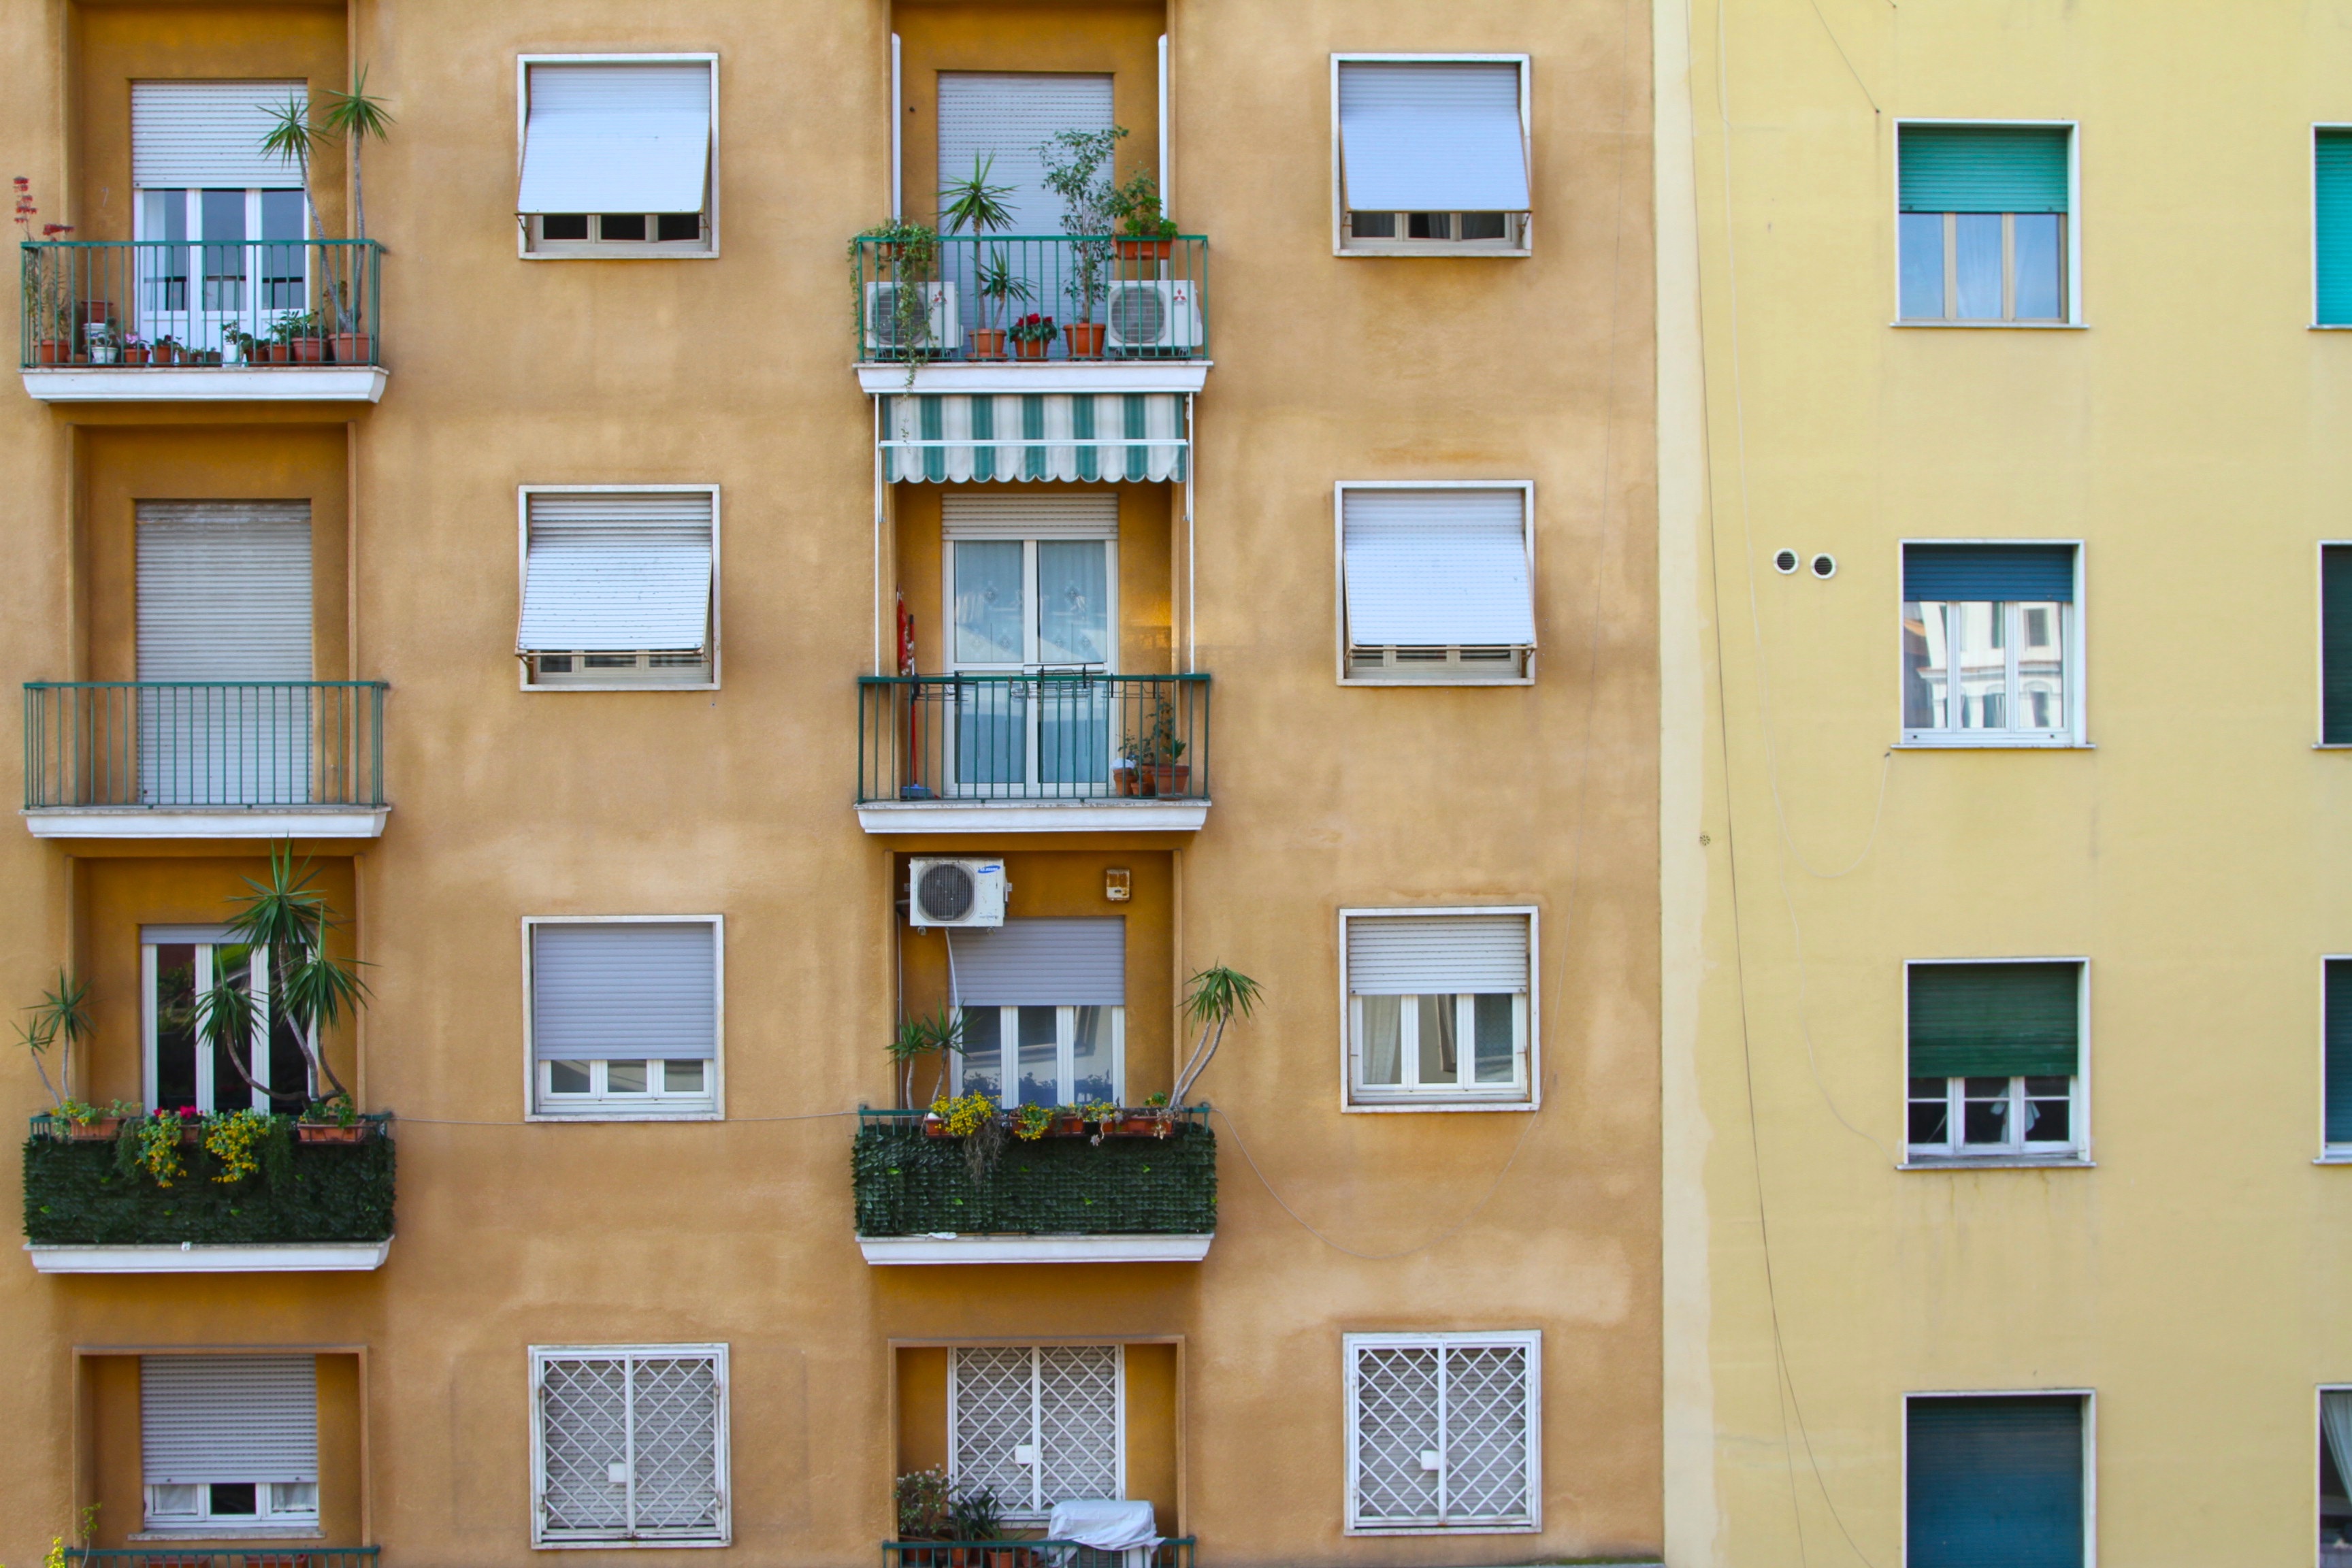
architecture, plant, house, window, building, home, wall, balcony, color, facade, property, apartment, interior design, estate, condominium, neighbourhood, residential area, window covering